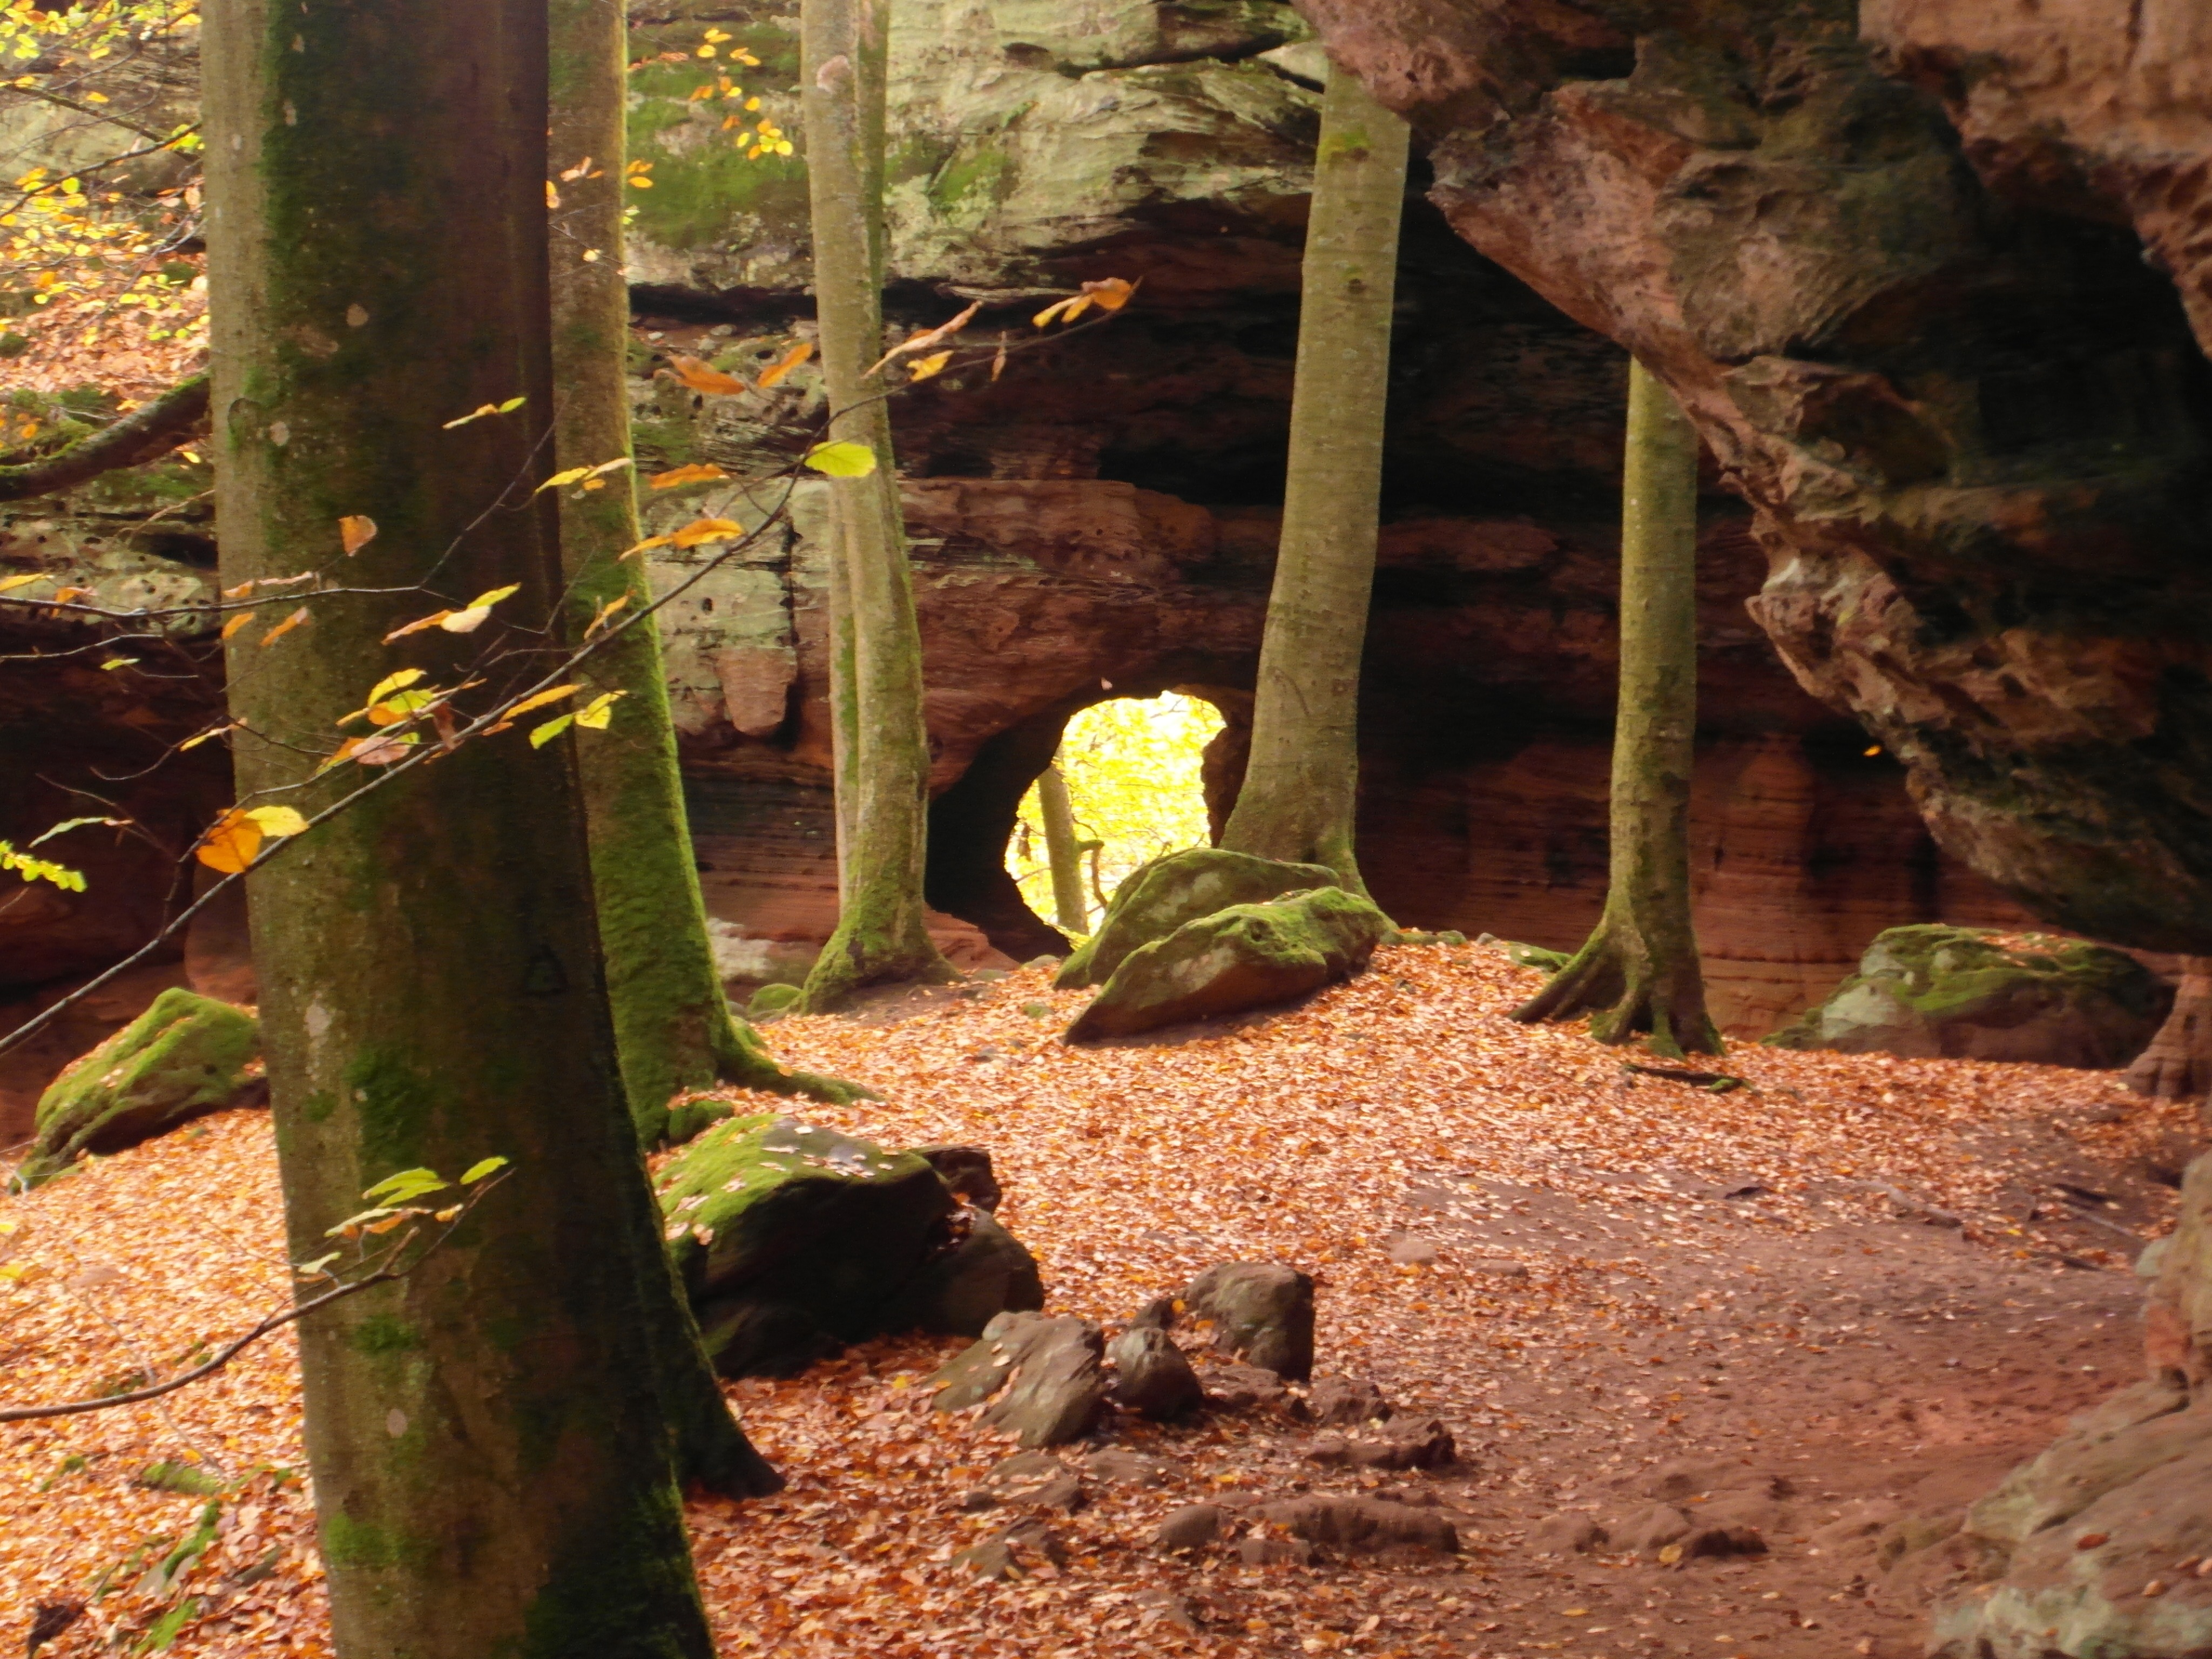
tree, nature, forest, rock, wilderness, hiking, leaf, view, trunk, sandstone, wildlife, jungle, autumn, fauna, emerge, woodland, habitat, palatinate, sand stone, natural environment